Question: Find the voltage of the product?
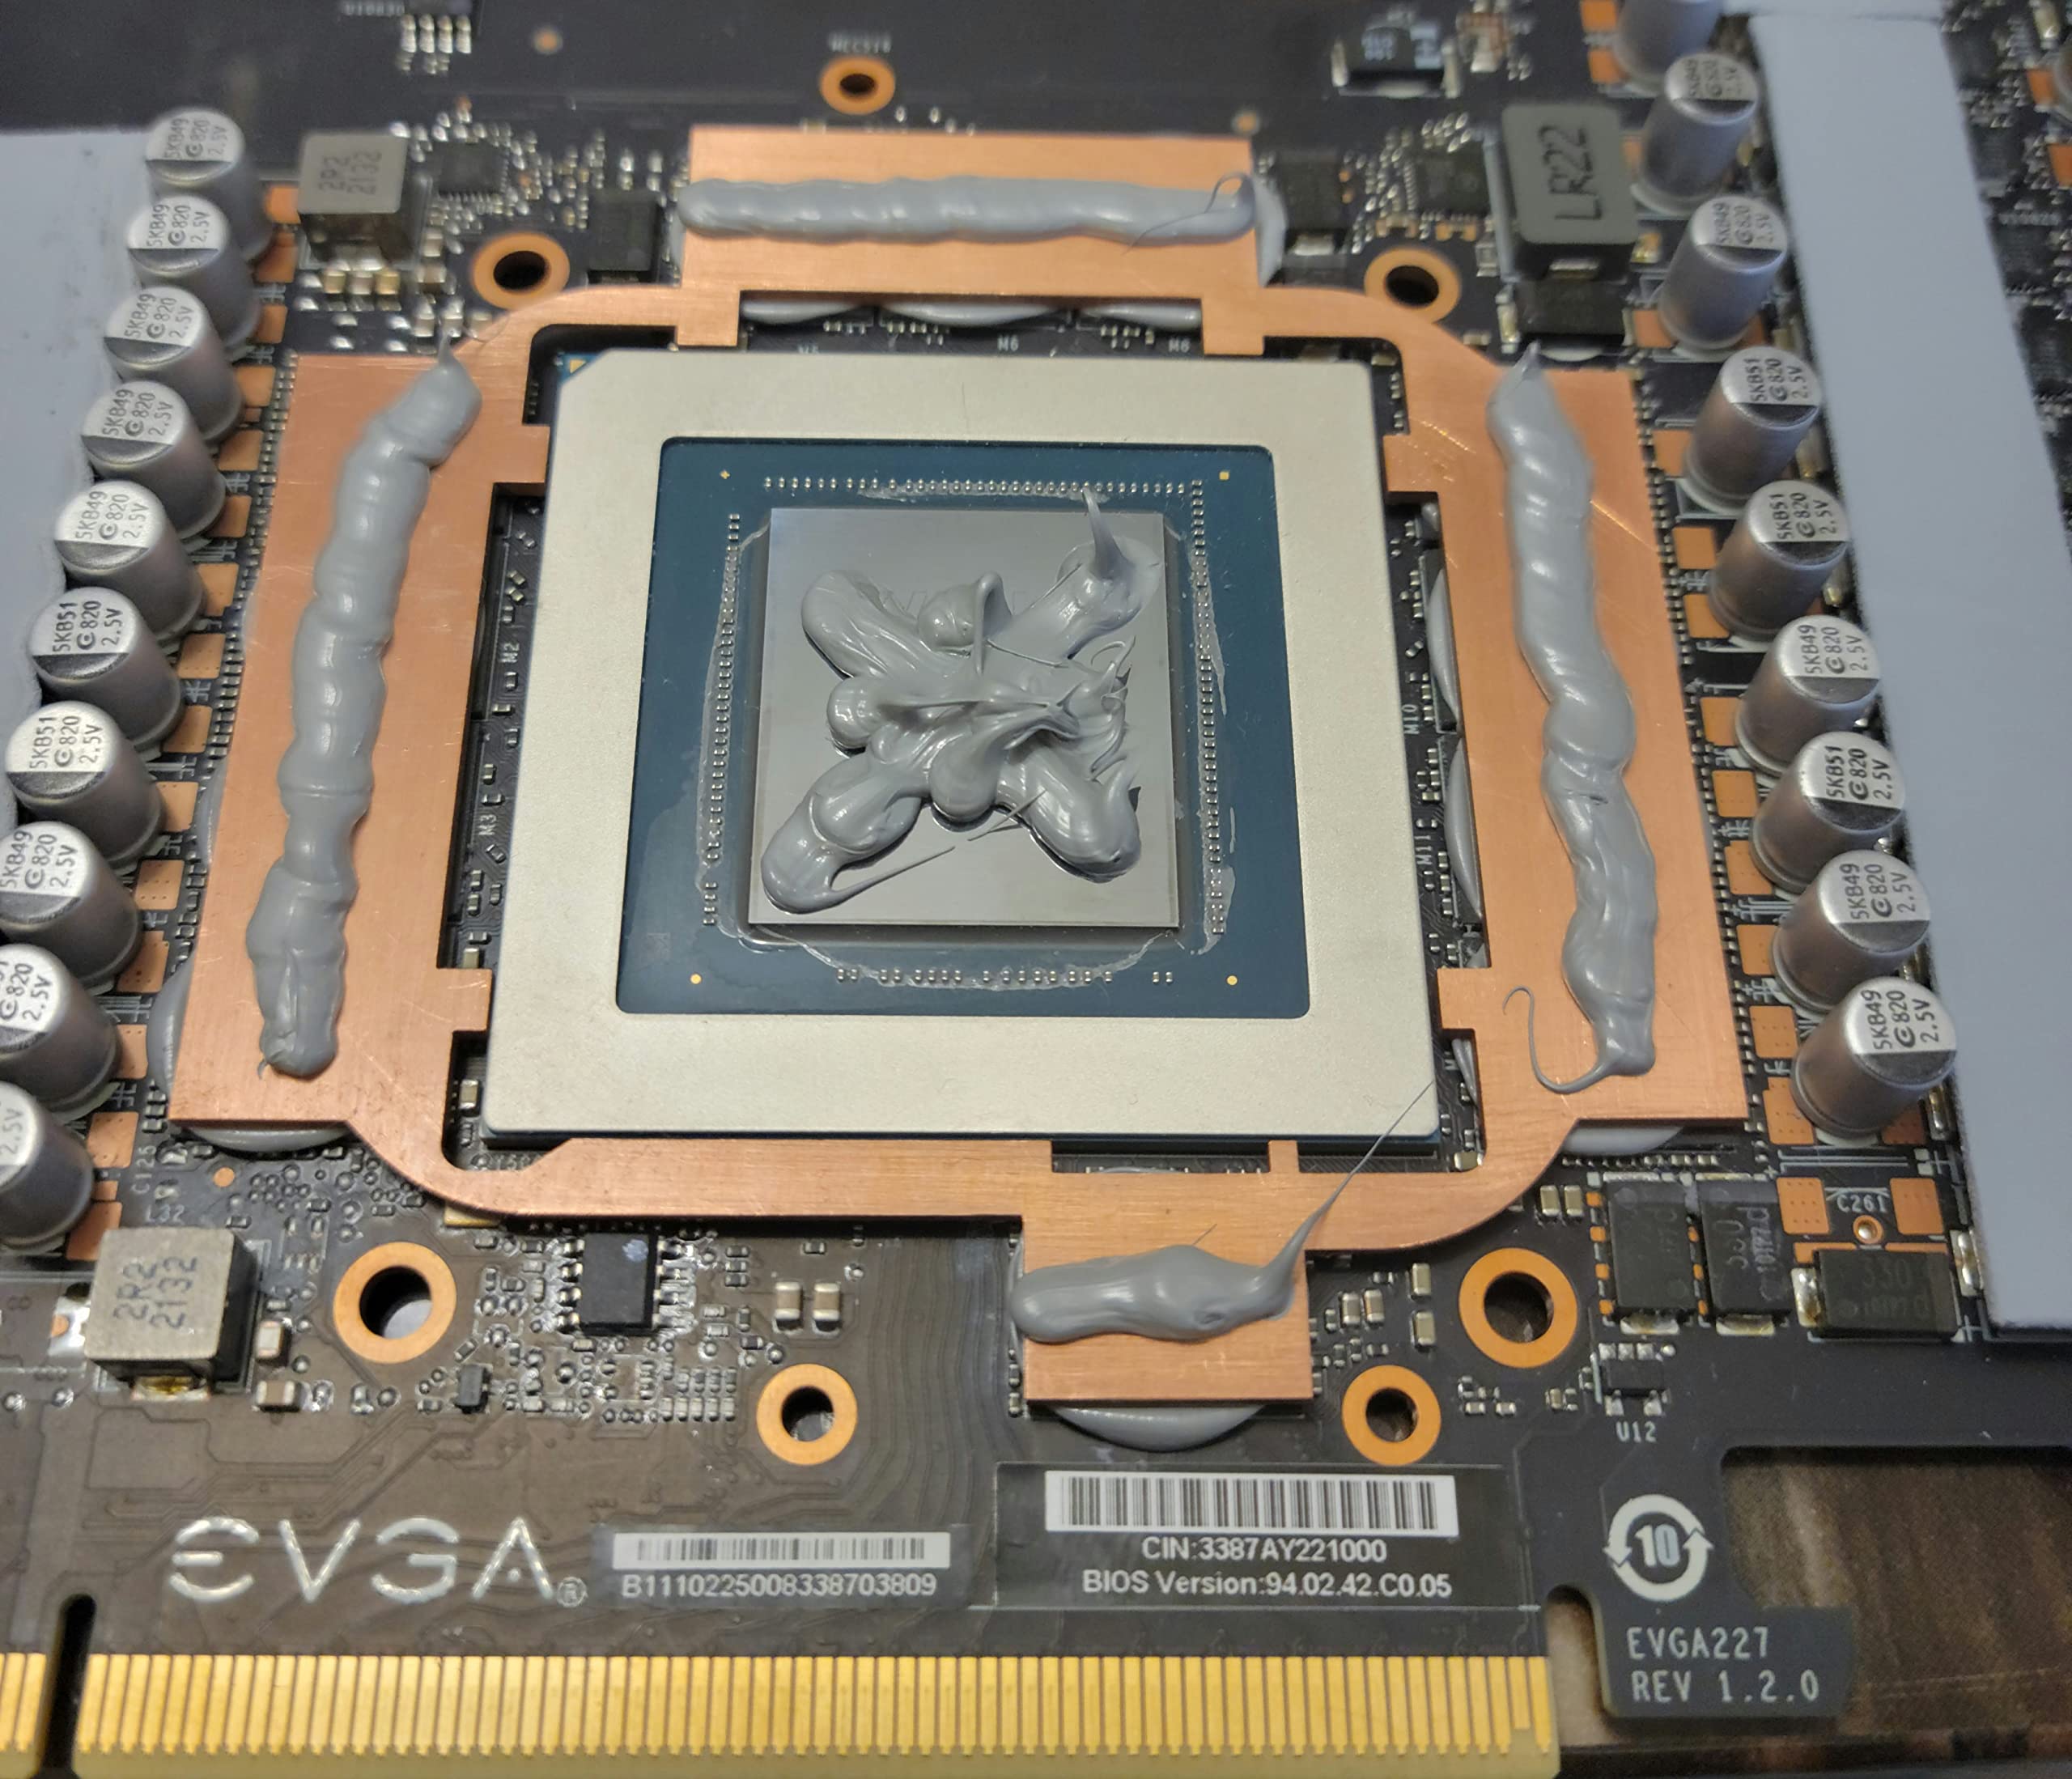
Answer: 2.5 volt